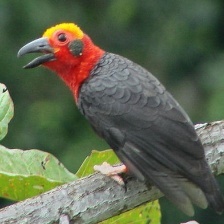
Species: BORNEAN BRISTLEHEAD
Scientific name: PITYRIASIS GYMNOCEPHALA